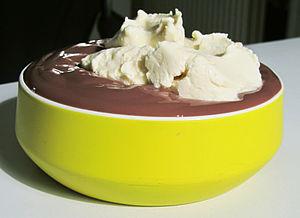
La crème dessert parfois appelée familièrement yaourt au chocolat est un dessert, à base de lait de vache, originaire des Pays-Bas. La crème dessert ressemble à la crème anglaise.